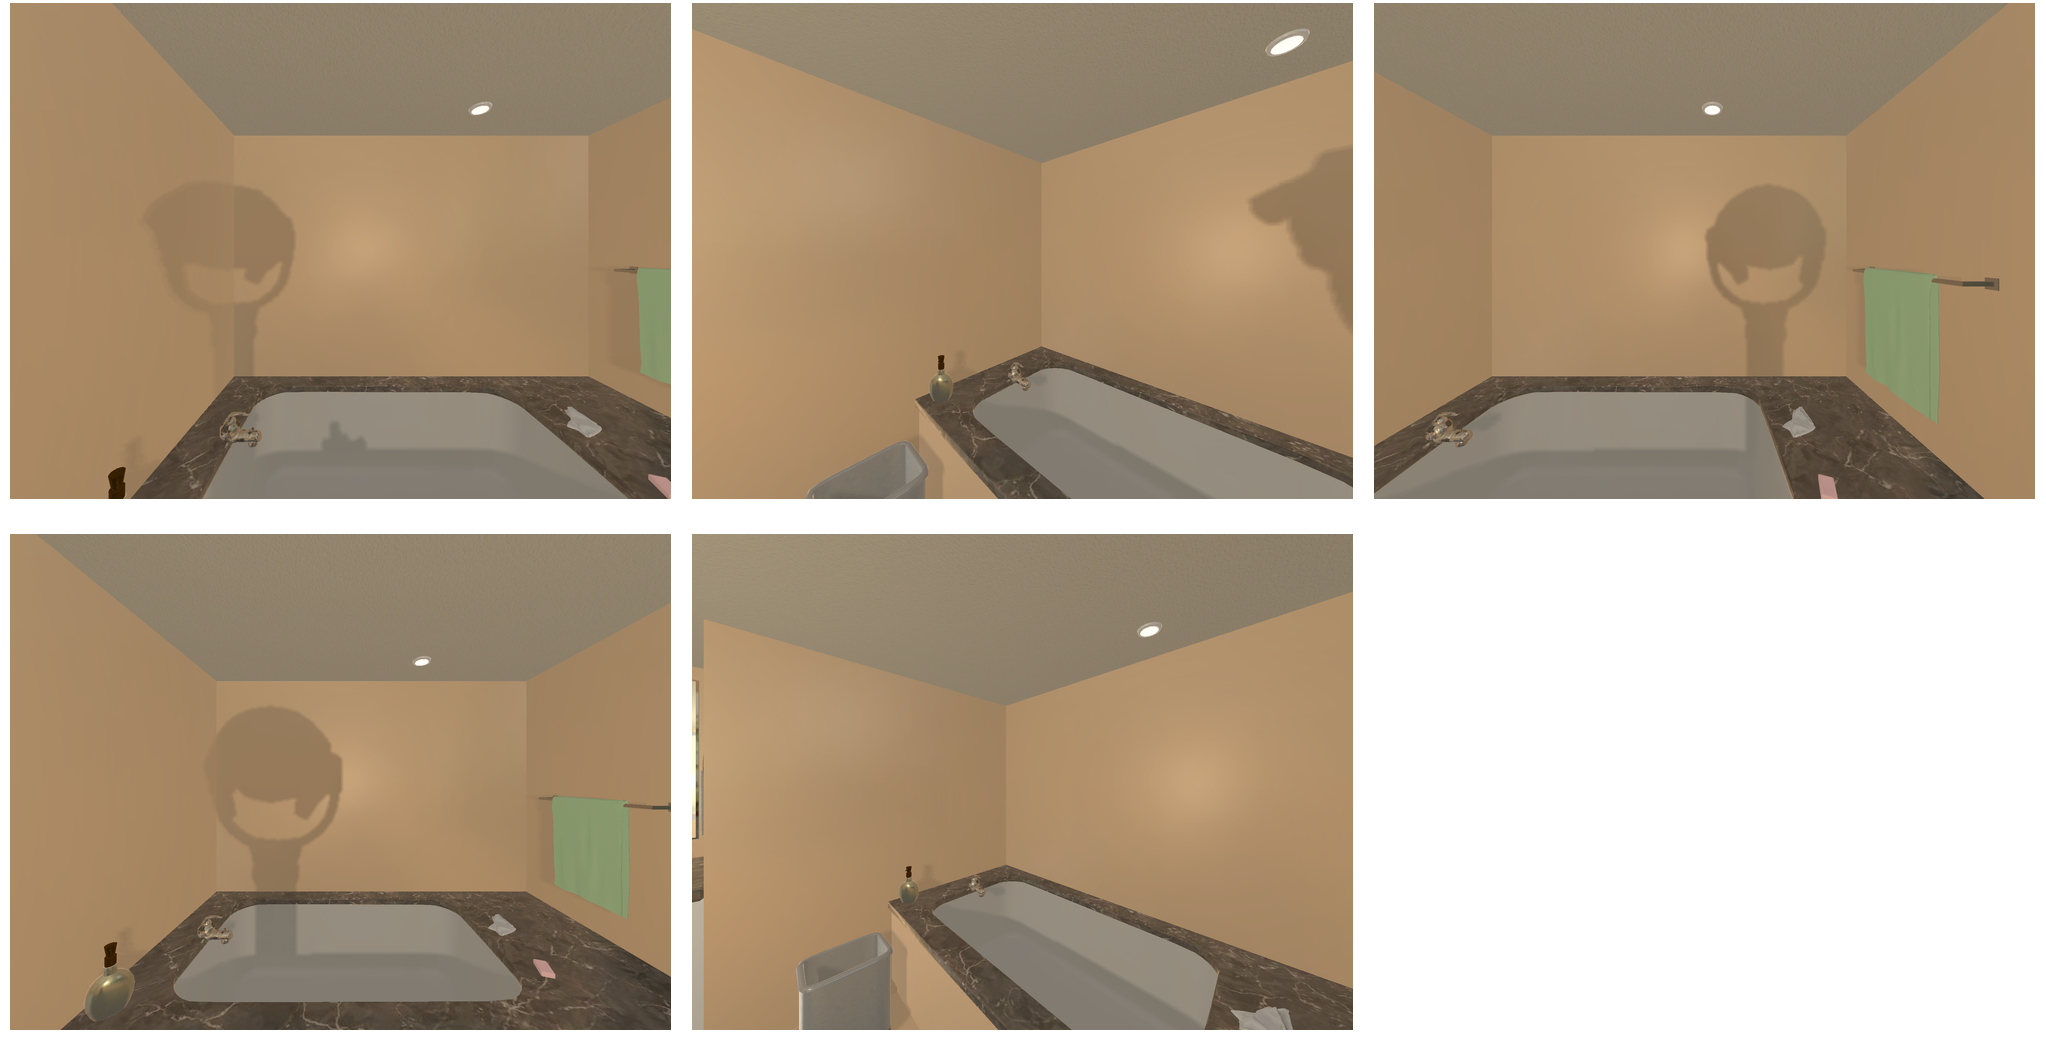Task instruction: Fill the bathtub.
Answer: {"task_instruction": "Fill the bathtub.", "nodes": ["bathtub", "faucet / handle"], "edges": [{"functional_relationship": "control", "object1": "faucet / handle", "object2": "bathtub", "spatial_relations": ["higher_than", "right_of", "behind"], "is_touching": true}], "action_type": "open", "function_type": "water_flow_control"}